Legend of the Sea Devils

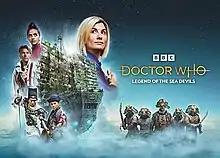
Promotional poster

"Legend of the Sea Devils" is the second and penultimate of three special episodes that followed the thirteenth series of the British science fiction television programme "Doctor Who". The episode was first broadcast on 17 April 2022 as an Easter Sunday special. It was written by Ella Road and Chris Chibnall and directed by Haolu Wang.